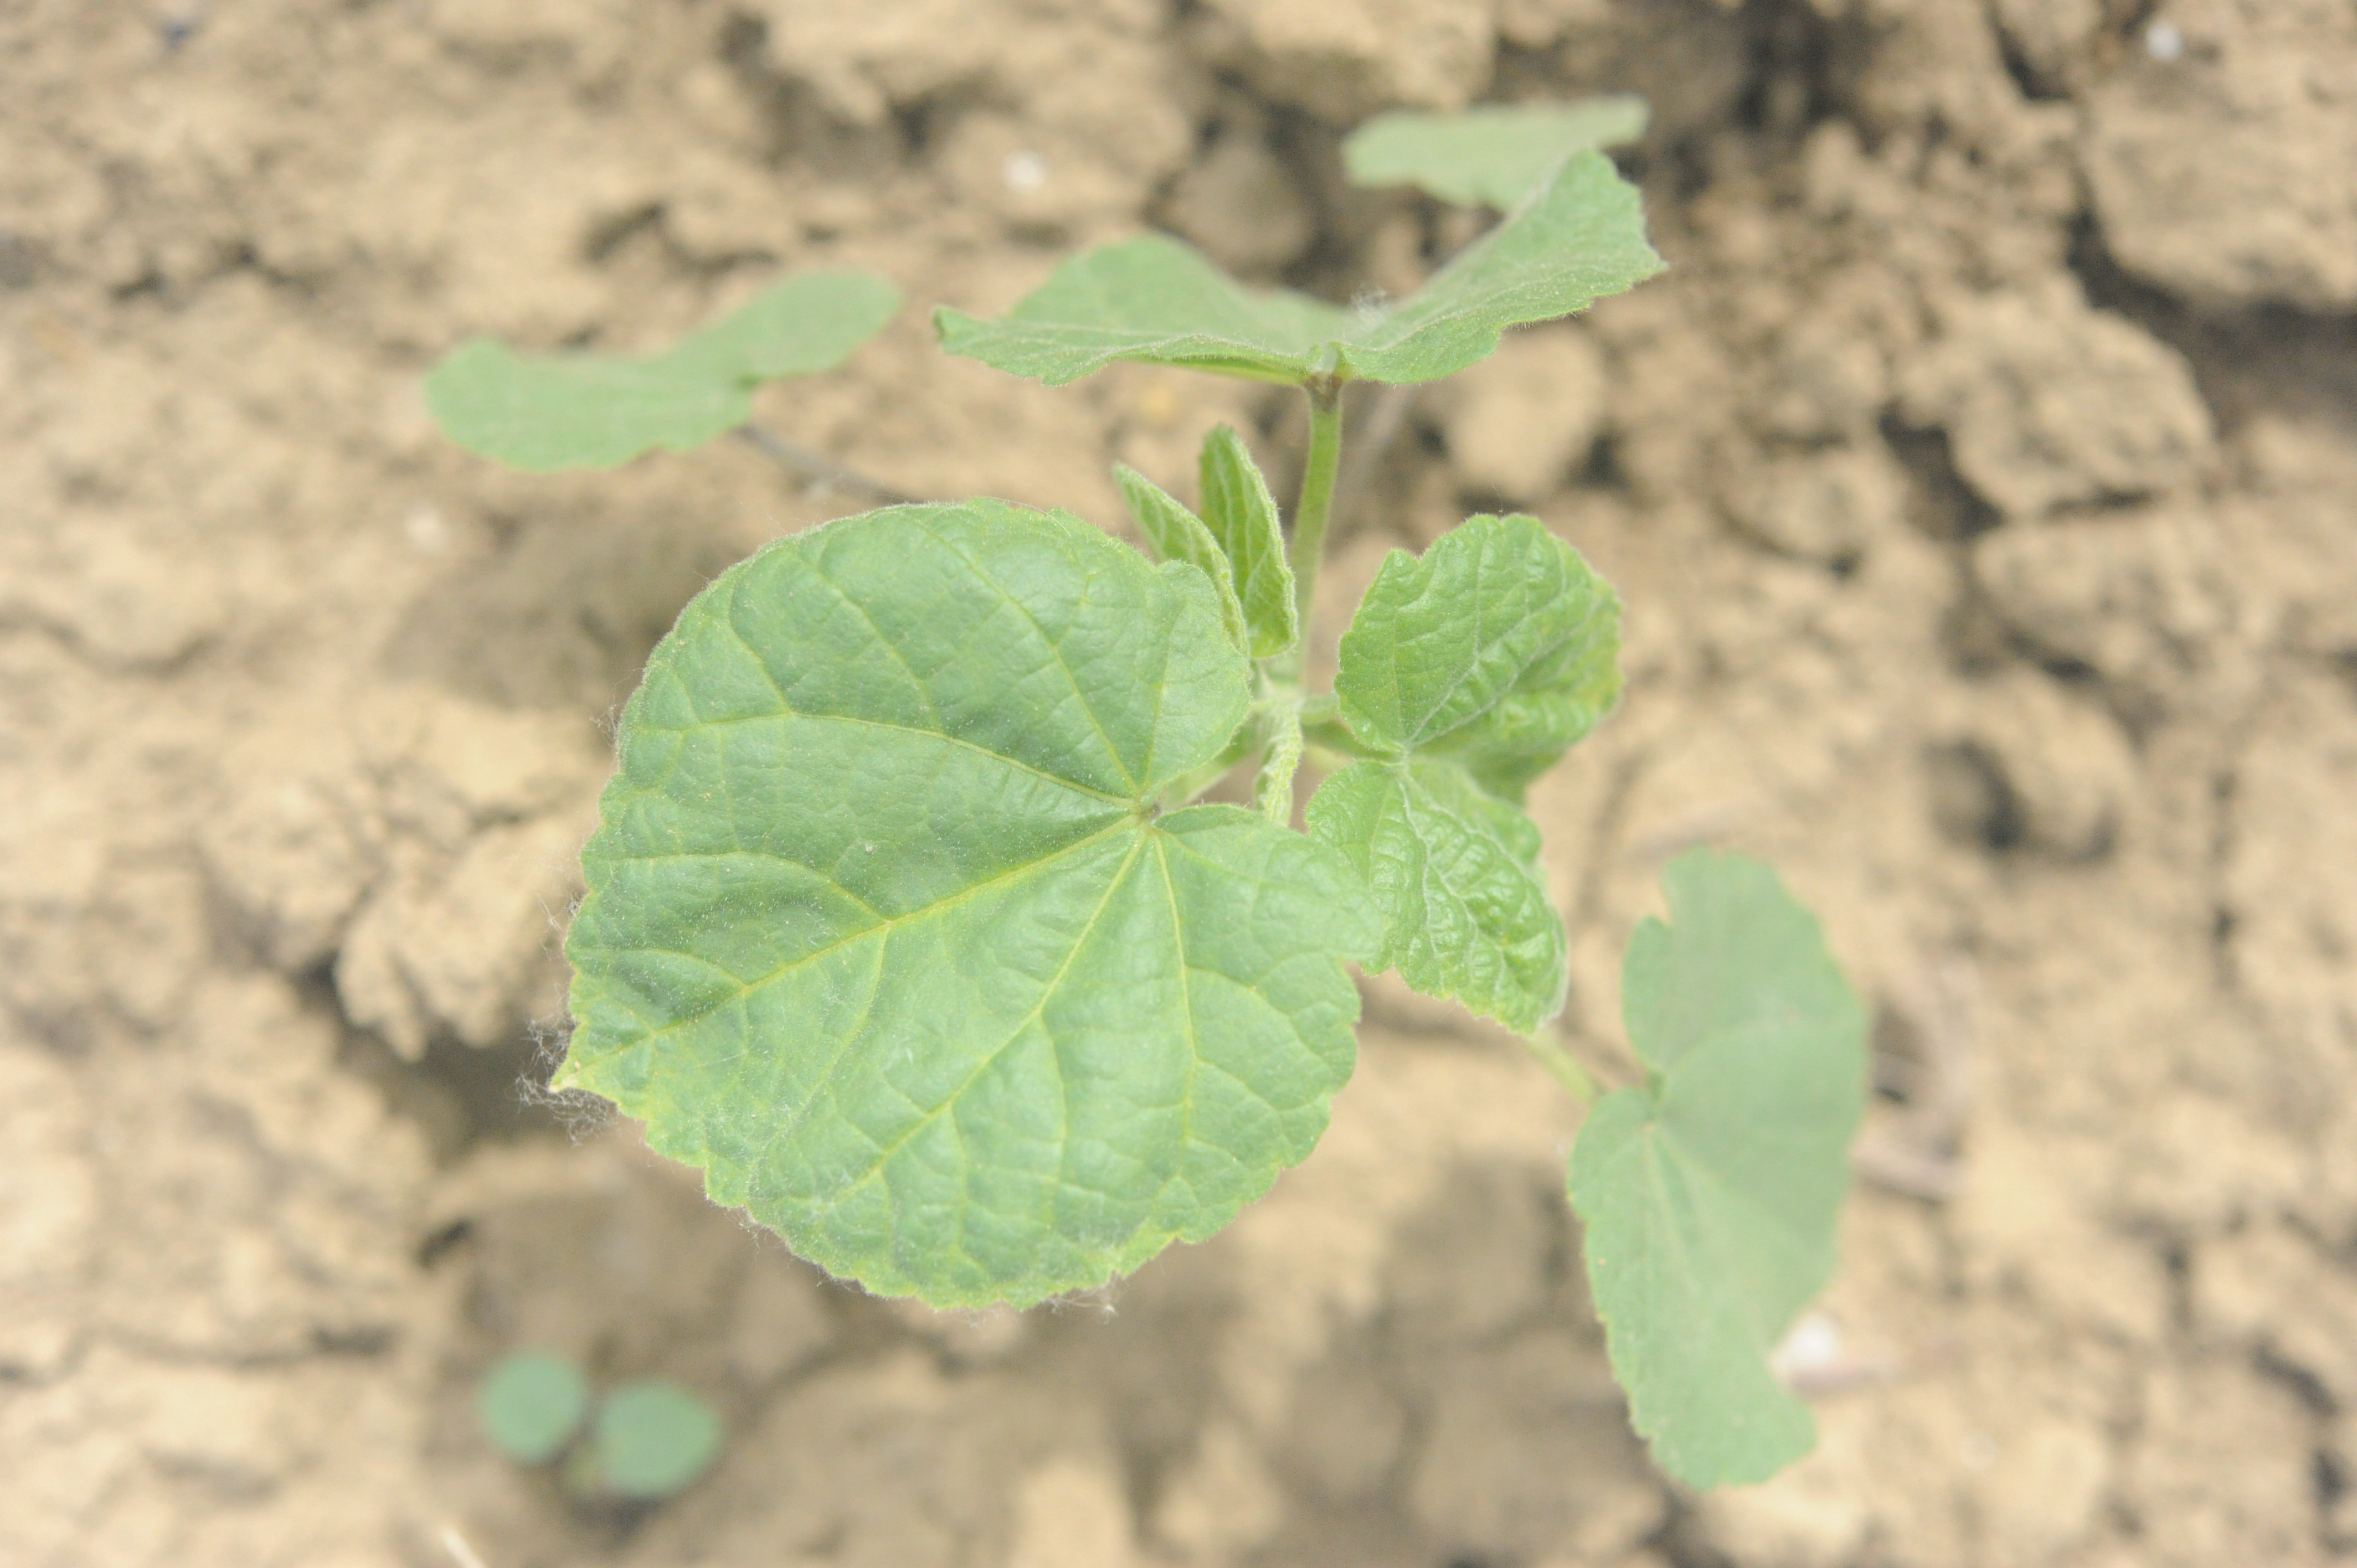
Label: velvet_leaf